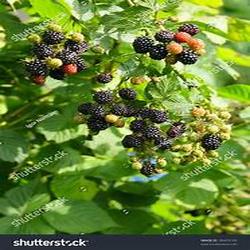
Label: Blackberry